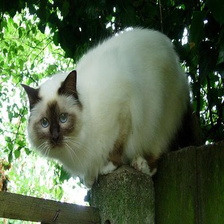
Species: cat
Breed: Birman